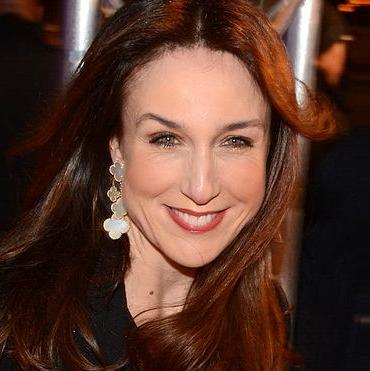
Age: 45